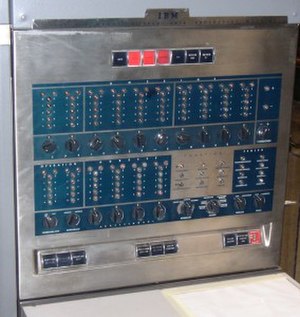
IBM 650
IBM 650
"IBM 650 var en af IBM’s første computere, og den var verdens første masseproducerede computer. IBM 650 blev annonceret i 1953, som en billig lillebror til IBM 701. IBM 650 blev leveret på leje-basis til en pris af 3-4.000 US$ pr måned. Den første maskine blev leveret i december 1955, og IBM leverede inden for det første år 120 maskiner og skrev kontrakt på yderligere 750. Frem til 1962 leverede IBM mere end 2000 IBM 650, og maskinen blev kendt som ""computerens Model-T"".